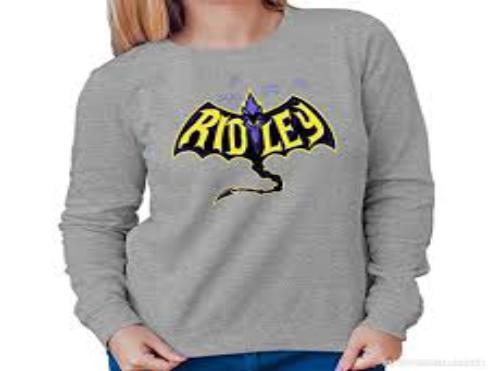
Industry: Transportation